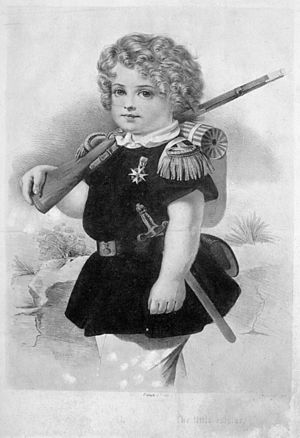
Kunstblad / Motiver og kunstnere / Verdslige motiver
Et kunstblad er et grafisk produkt, der kan være indrammet under glas og ved ophængning tjene som udsmykning.